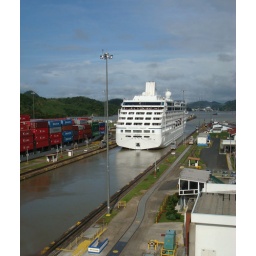
The Cruise ship is leaving the canal, and the container ship is waiting for the water levels in the locks to change.